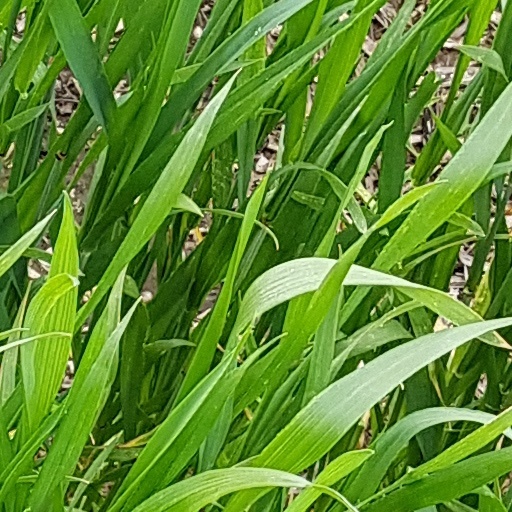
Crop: wheat